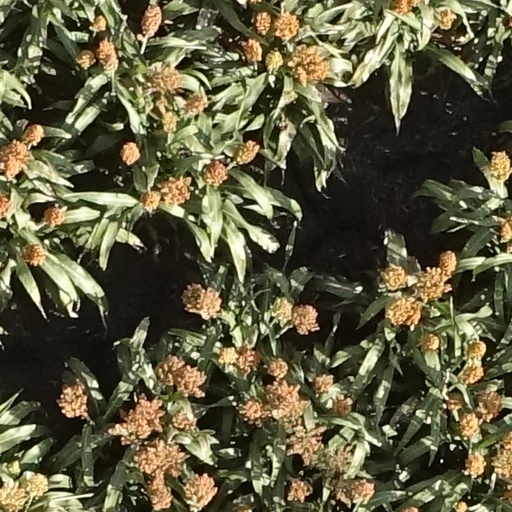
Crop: sorghum